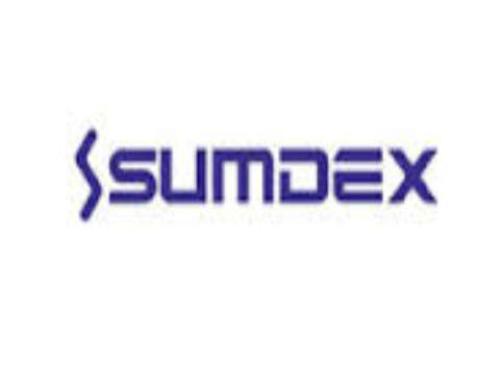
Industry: Clothes